Connolly Column

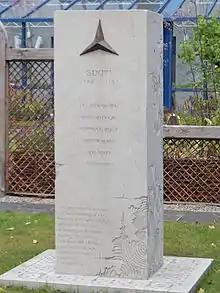
Memorial to Limerick men who fought in the International Brigades, erected outside Limerick City Hall in 2014.

The Connolly Column was the name given to a group of Irish republican socialist volunteers who fought for the Second Spanish Republic in the International Brigades during the Spanish Civil War. They were named after James Connolly, the executed leader of the Irish Citizen Army. They draw the column part of the name from the name for local IRA units. They were a company-strength unit of the XV International Brigade, which also included the US, British and Latin American battalions in Spain. The name is now retroactively applied to all Irish volunteers who fought for the Spanish Republic.